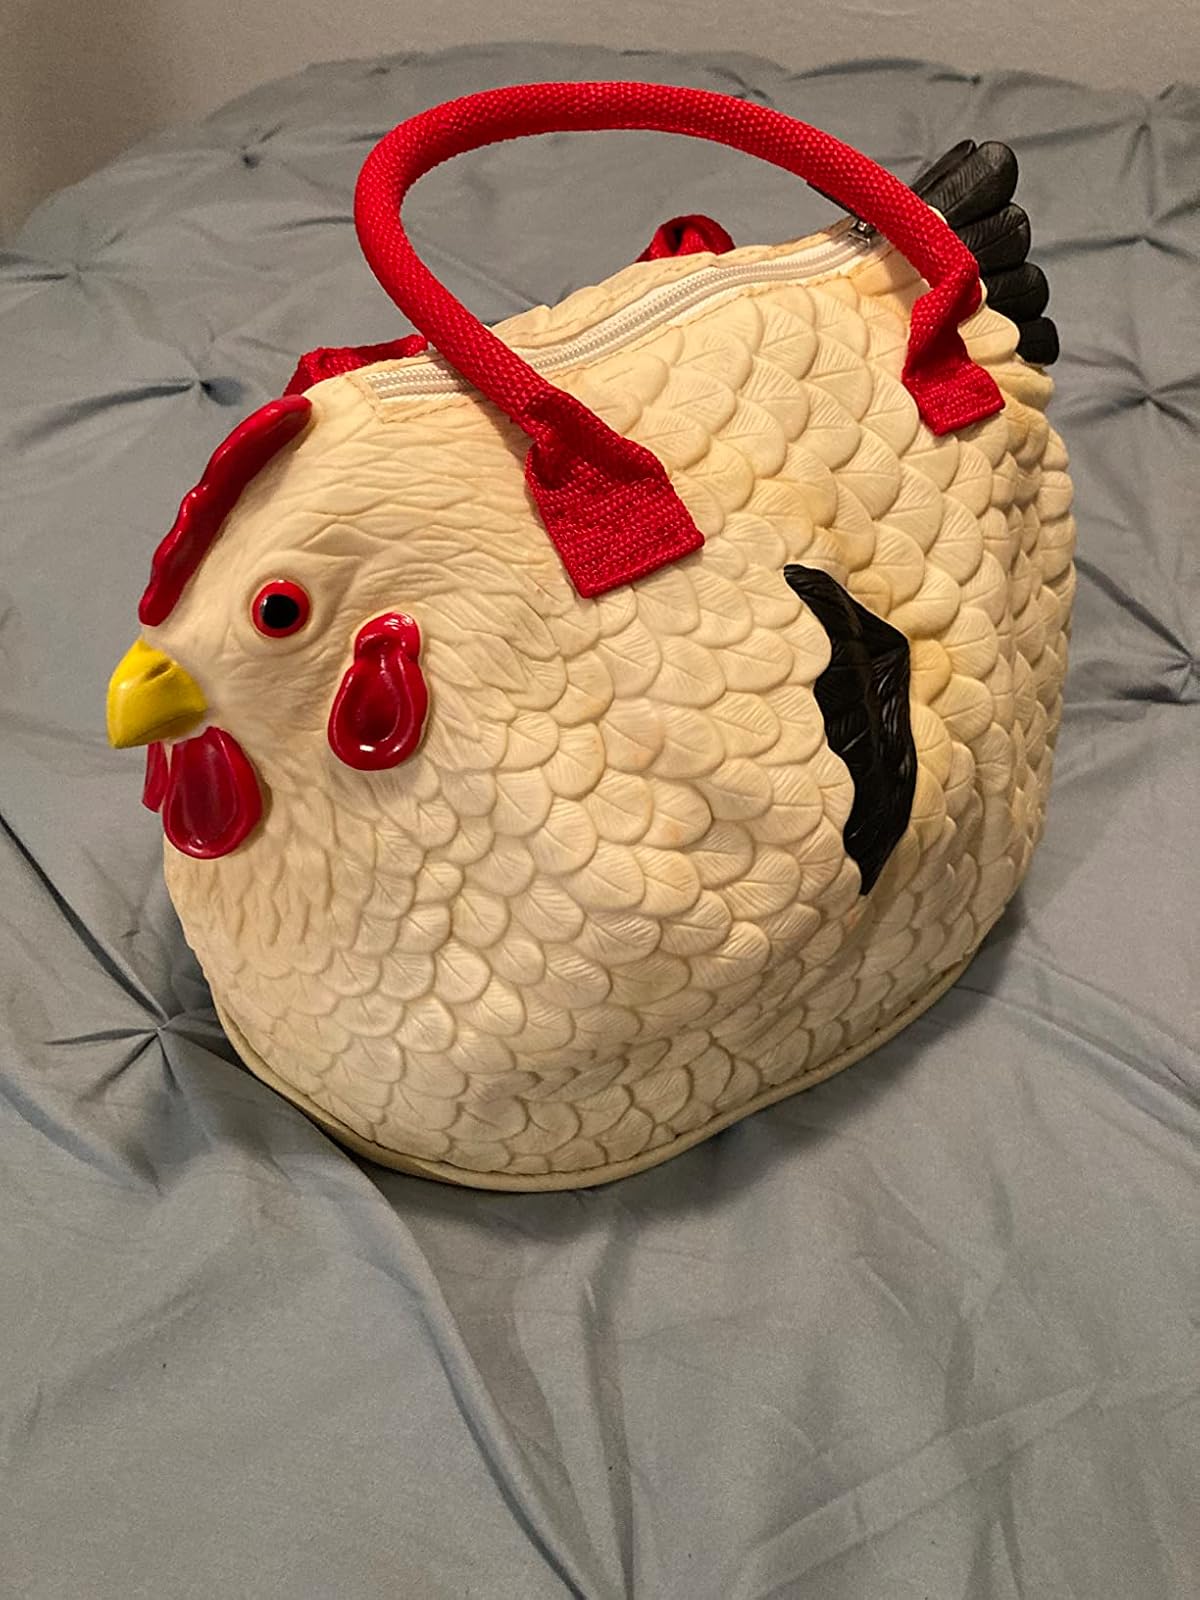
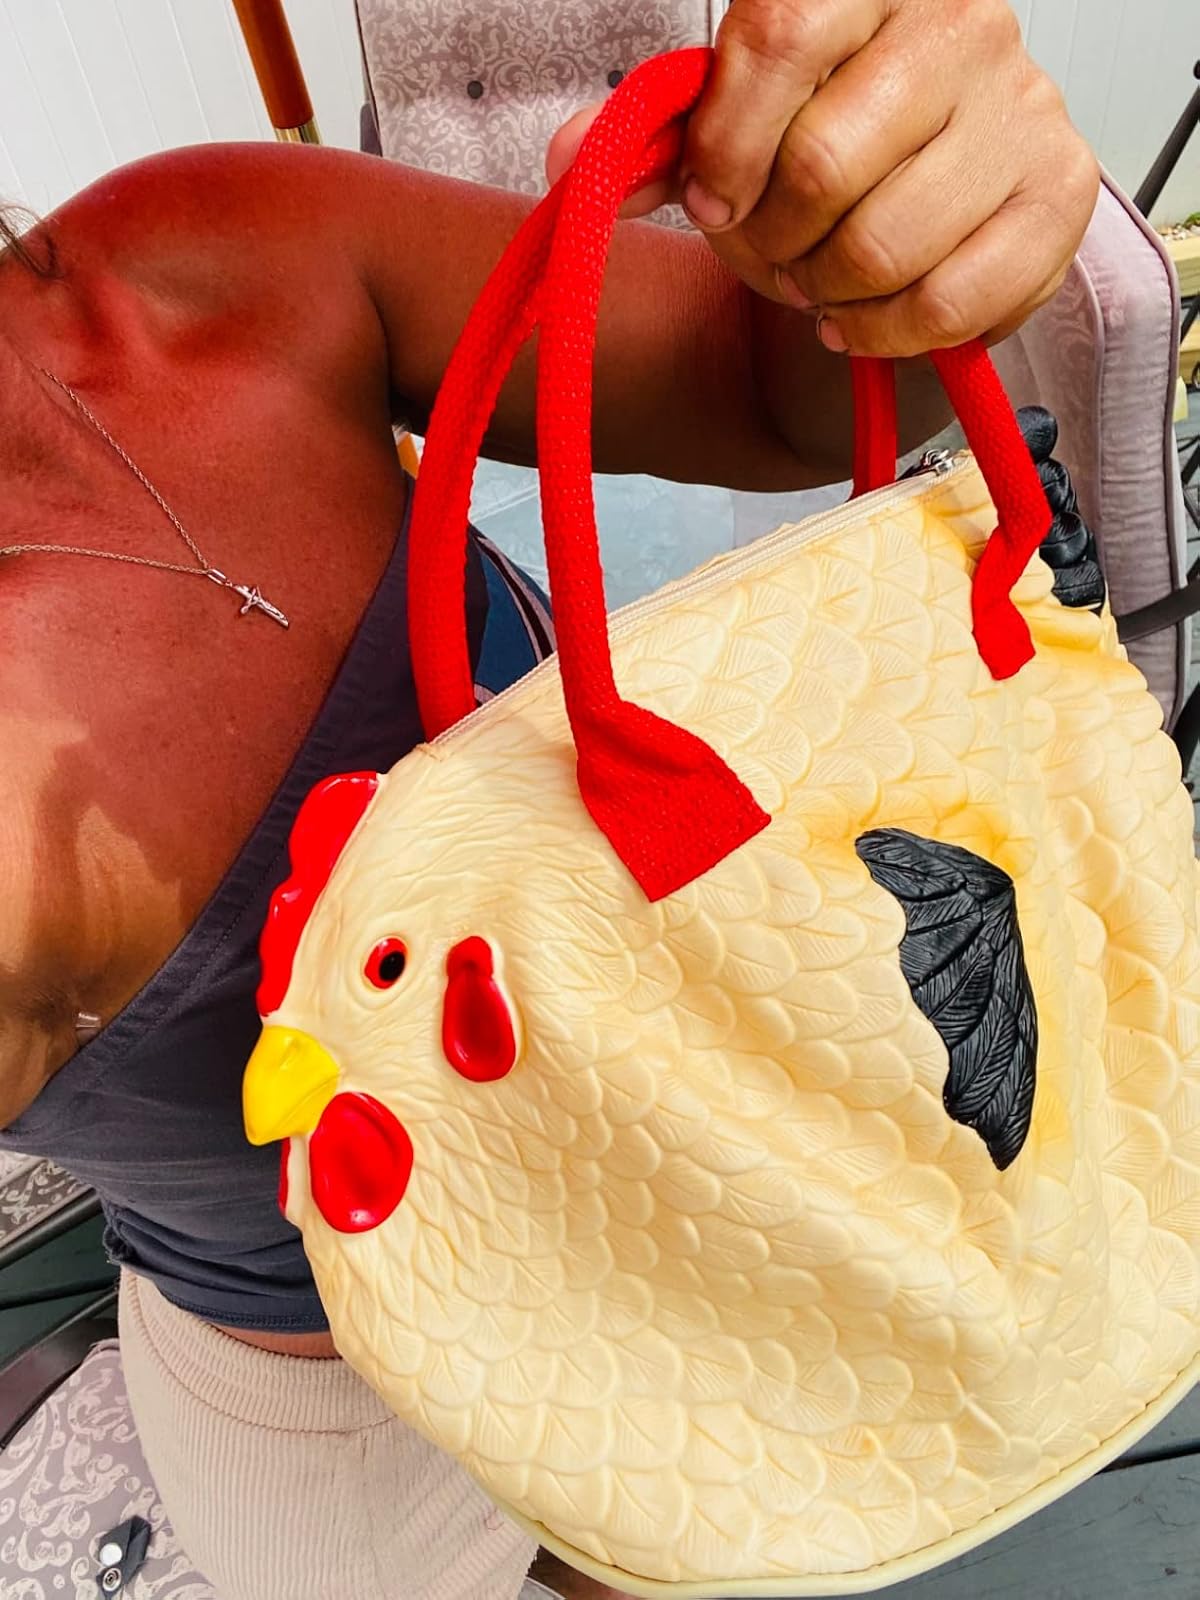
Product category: accessories_handbag
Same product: yes